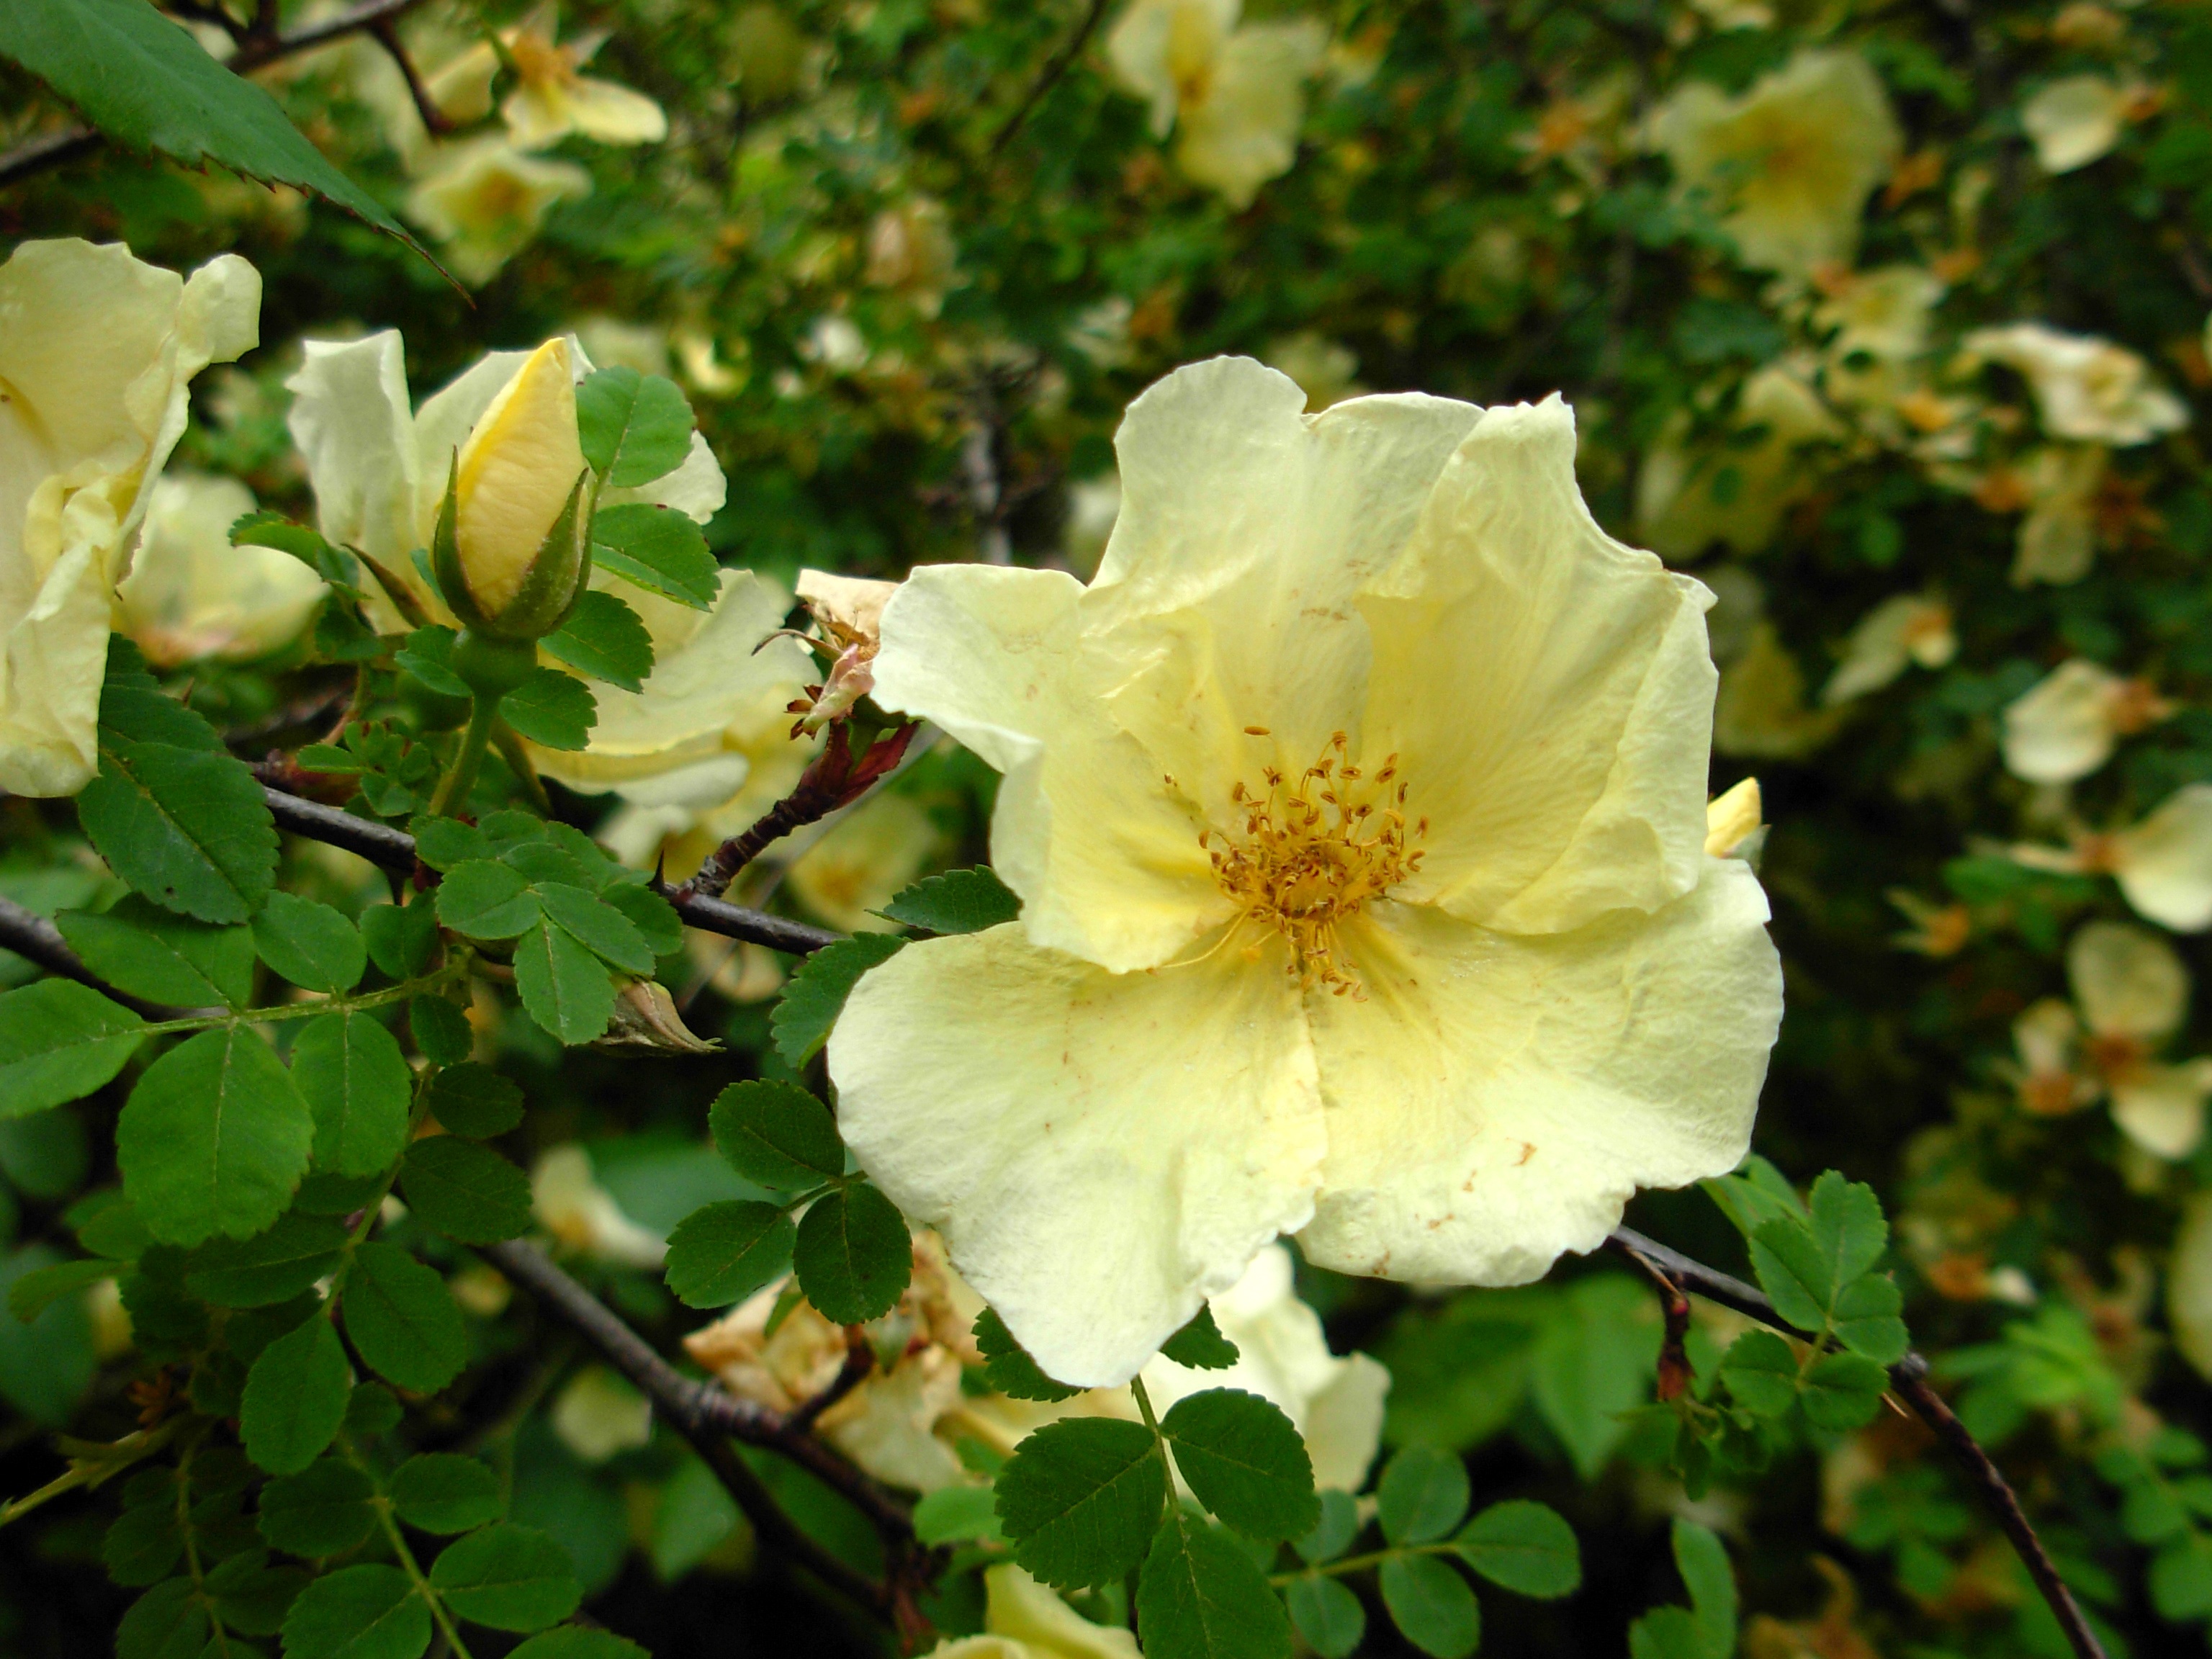
nature, blossom, plant, flower, petal, rose, produce, botany, yellow, flora, wildflower, shrub, wild rose, rosa canina, flowering plant, garden roses, rose family, rosa rugosa, burnet rose, land plant, rose order, rosa rubiginosa, multiflora rose, prickly rose